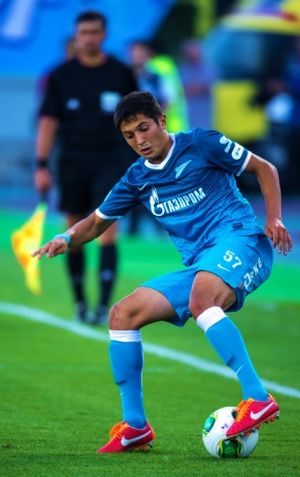
Dzhamaldin Khodzhanijazov
Dzhamaldin Abdukhalitovich Khodzhanijazov er en turkmensk-født russisk fodboldspiller, der spiller for aserbajdsjanske Sumgajit FK. Han spillede tidligere blandt andet for AGF i den danske Superliga 2015-17. Han er forsvarsspiller.